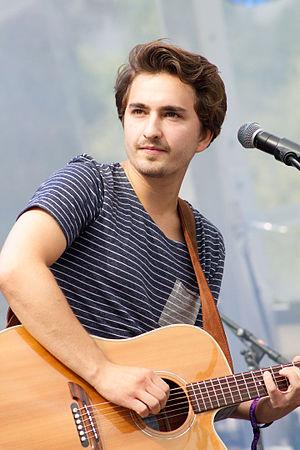
Phillipp Dittberner est un chanteur allemand né en 1990 à Berlin.